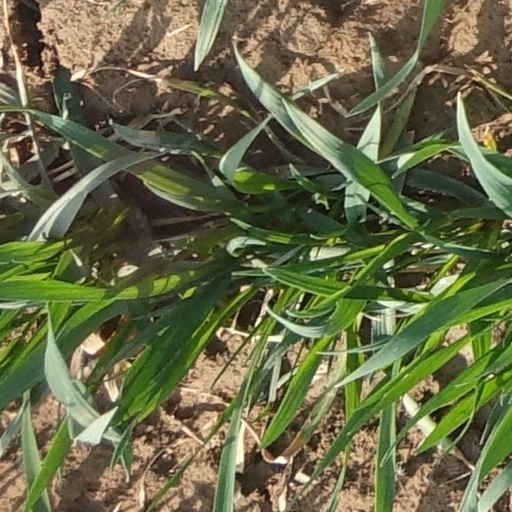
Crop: wheat